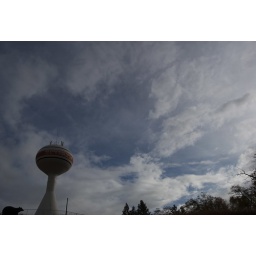
another water tower picture but look in the corner